Question: Please indicate a possible affordance area of the banana that can be used for eating
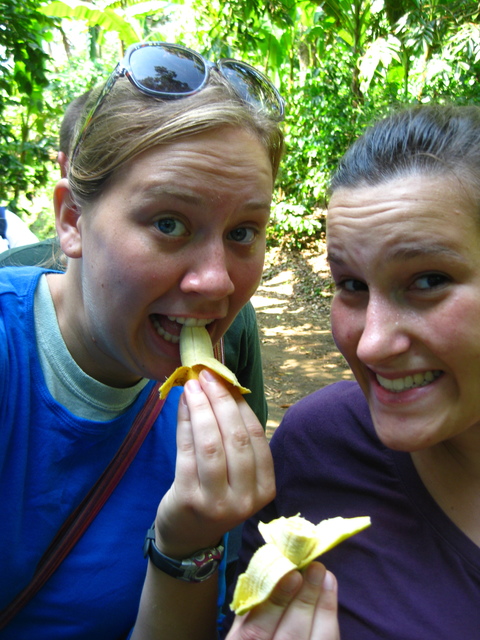
Answer: [160, 326.015, 250.226, 390.977]